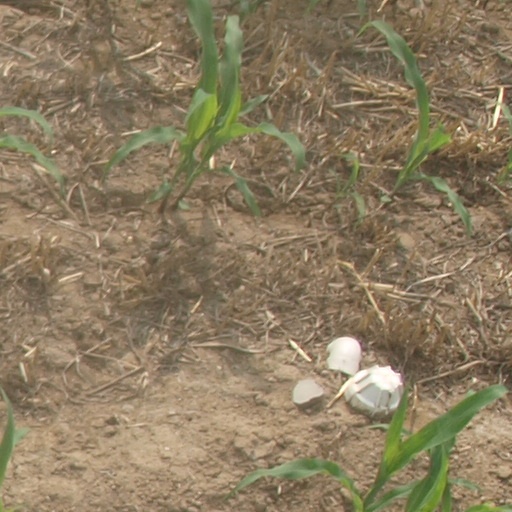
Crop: maize; corn